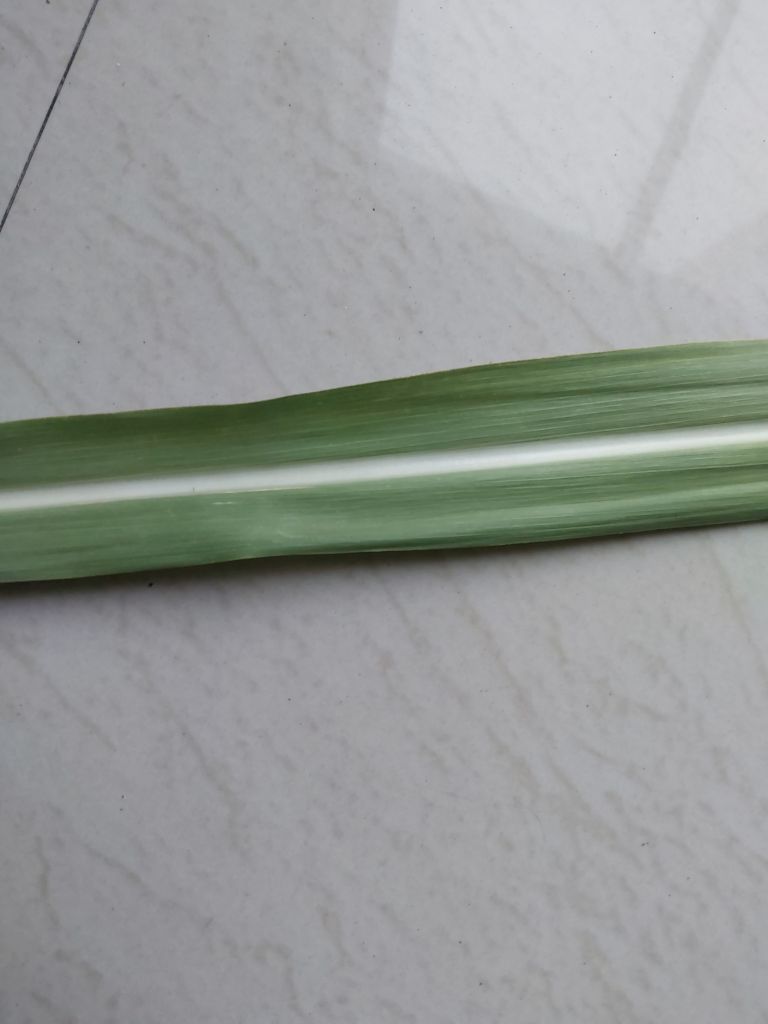
Label: Viral Disease